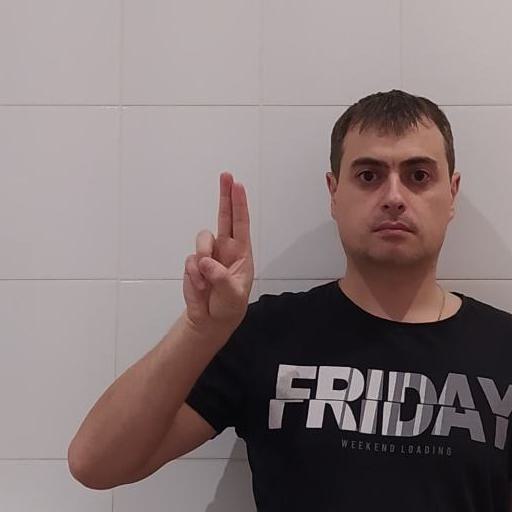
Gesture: two_up